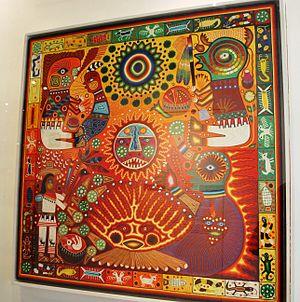
L'art huichol regroupe en gros les innovations les plus traditionnelles et les plus récentes d'art populaire et d'artisanat produits par le peuple Huichol, qui vit dans les États de Jalisco, Durango, Zacatecas et Nayarit au Mexique. Le facteur unificateur de l'œuvre est la décoration colorée utilisant des symboles et des dessins qui remontent à plusieurs siècles. Les produits les plus courants et les plus vendus sont les « peintures au fil » et les objets décorés avec de petites perles produites commercialement. Les peintures de fils consistent en des fils commerciaux pressés dans des planches recouvertes de cire et de résine et sont dérivés d'une tablette cérémonielle appelée neirika. Les Huichols ont une longue histoire de perles : ils fabriquent des perles en argile, en coquillages, en coraux, en graines, etc., et les utilisent pour confectionner des bijoux, décorer des bols et autres objets. La broderie « moderne » consiste généralement en des masques et des sculptures en bois recouverts de petites perles commerciales de couleurs vives fixées avec de la cire et de la résine.